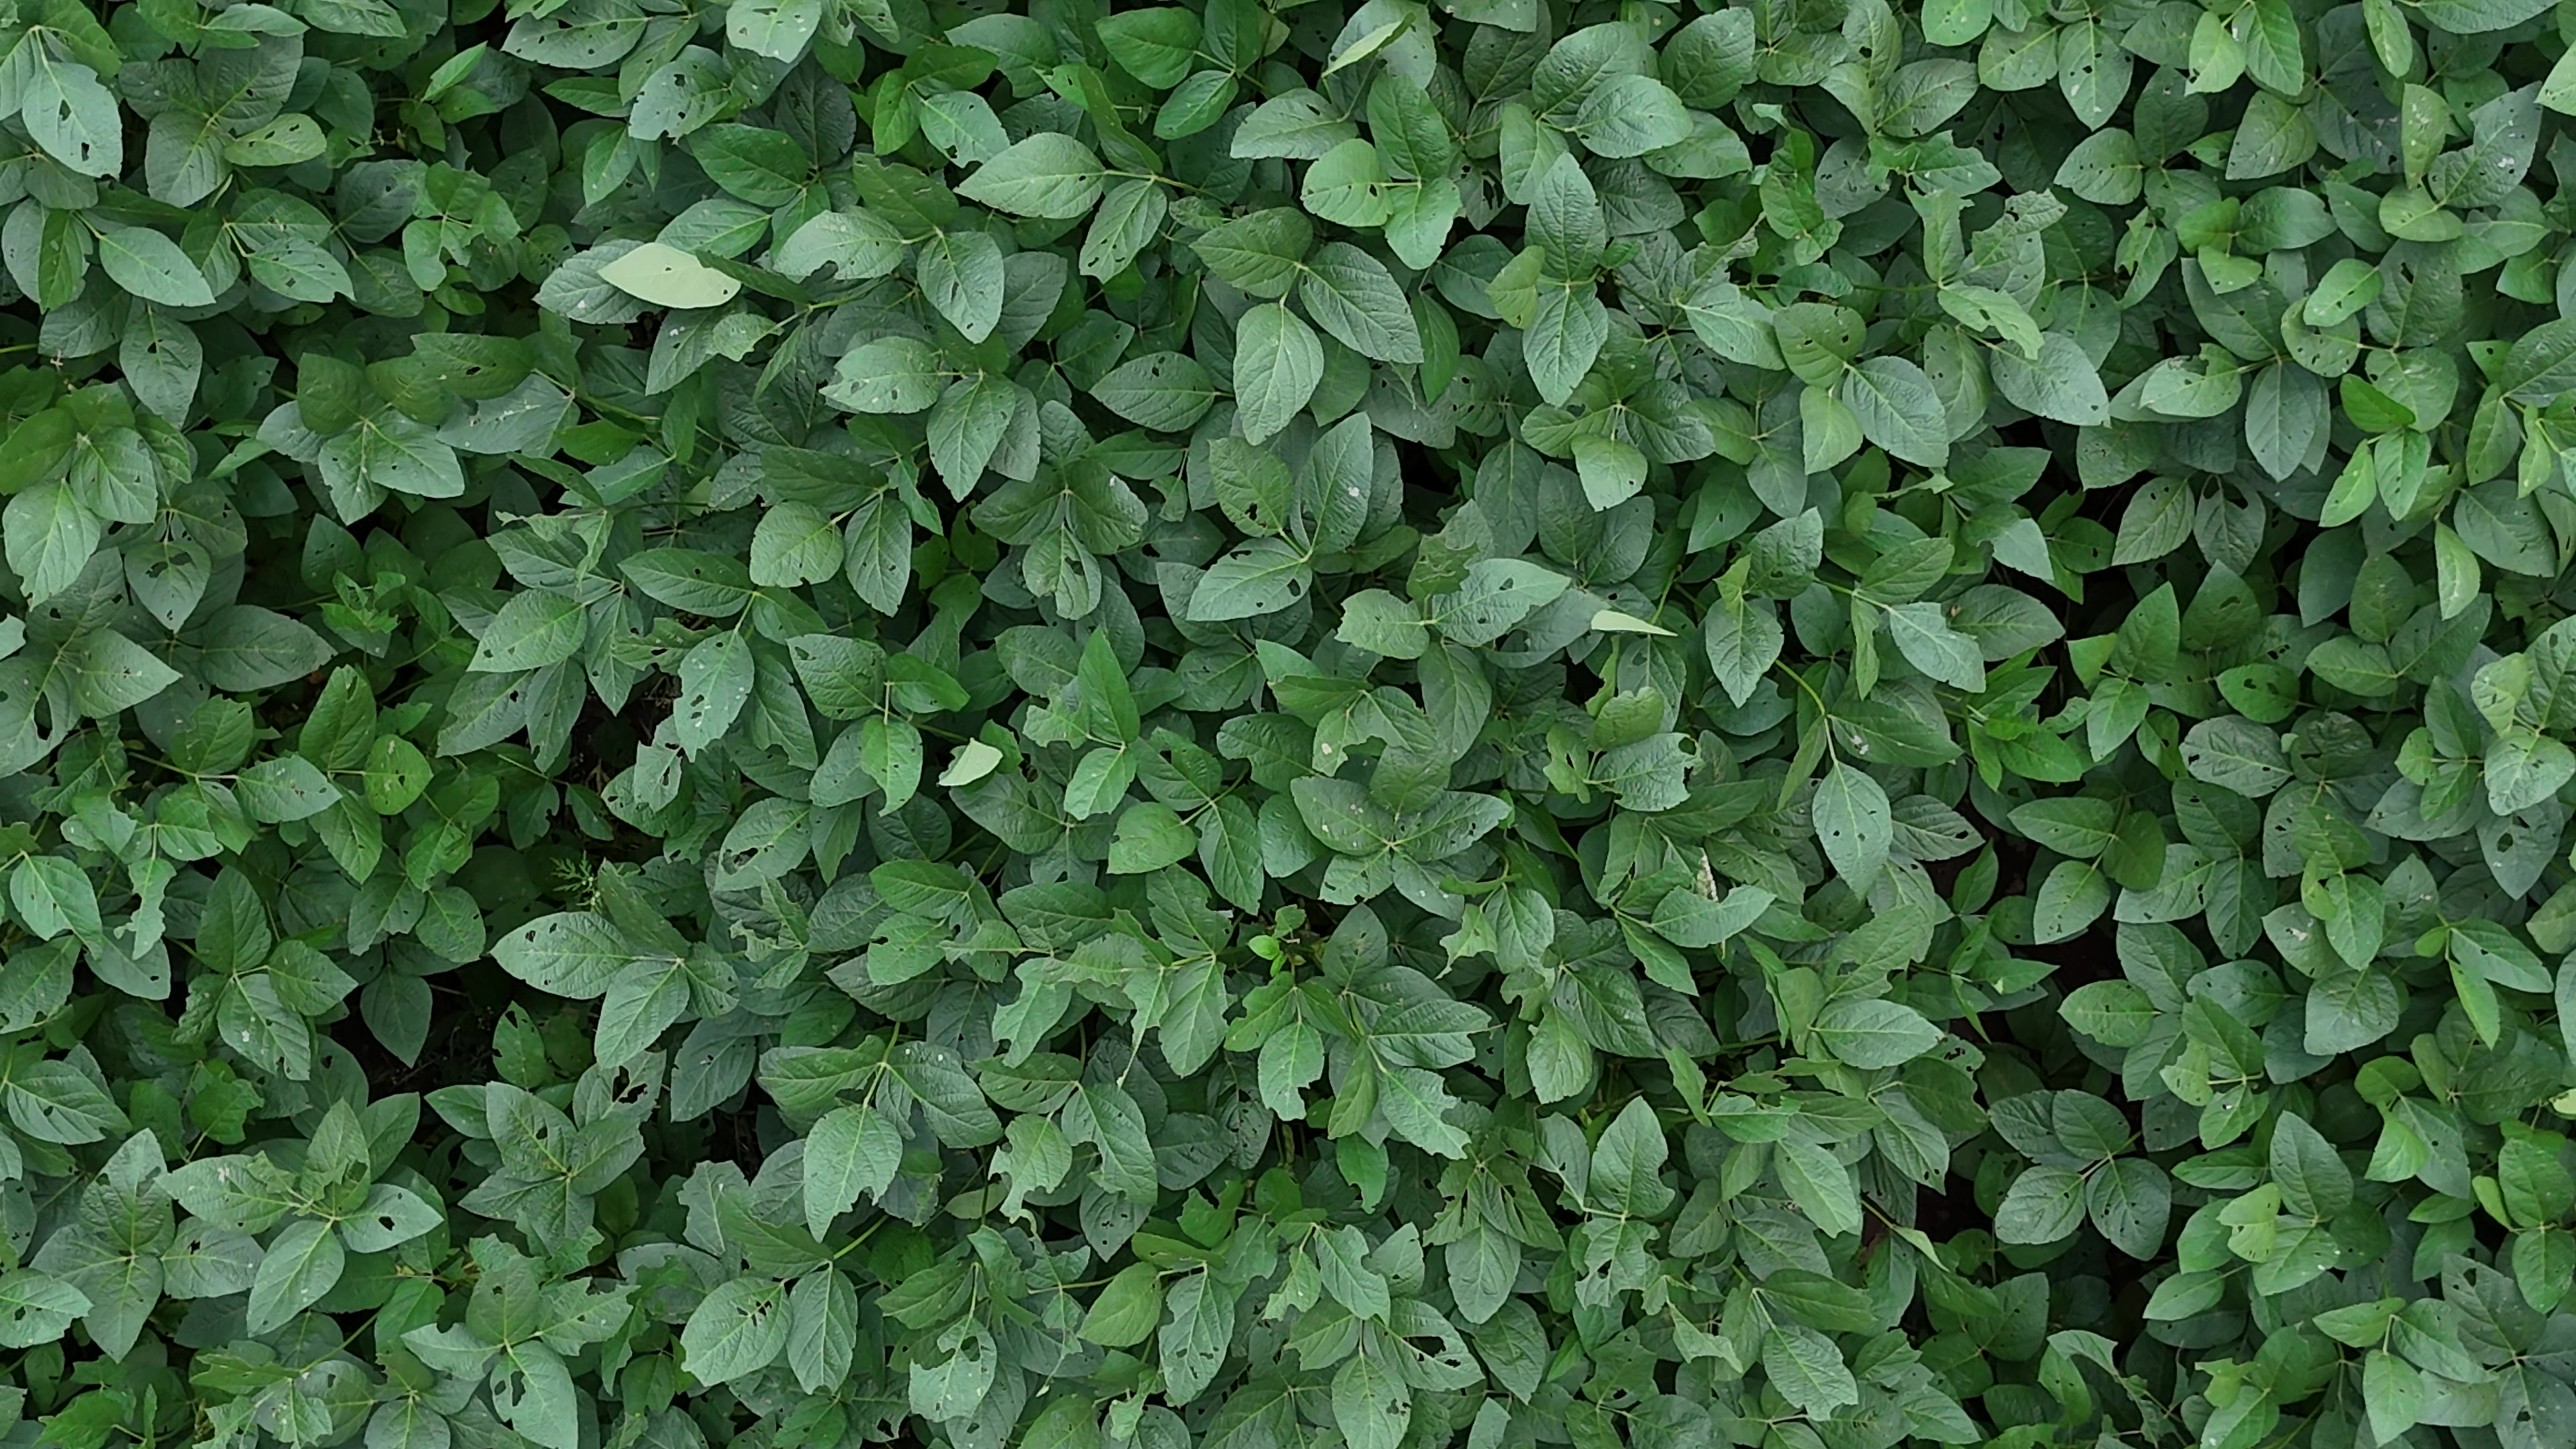
Label: Semilooper_Pest